Kfar Hananya

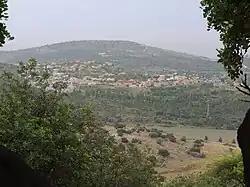

Kfar Hananya is a community settlement in the Galilee in northern Israel under the administration of the Merom HaGalil Regional Council. In it had a population of .The village marks the border between the historic Upper and Lower Galilee regions. Lower Galilee is defined in the Mishnah (Shevi'it 9:2) as the area south of Kfar Hananya where the Sycamore Fig tree grows (Ficus sycomorus).